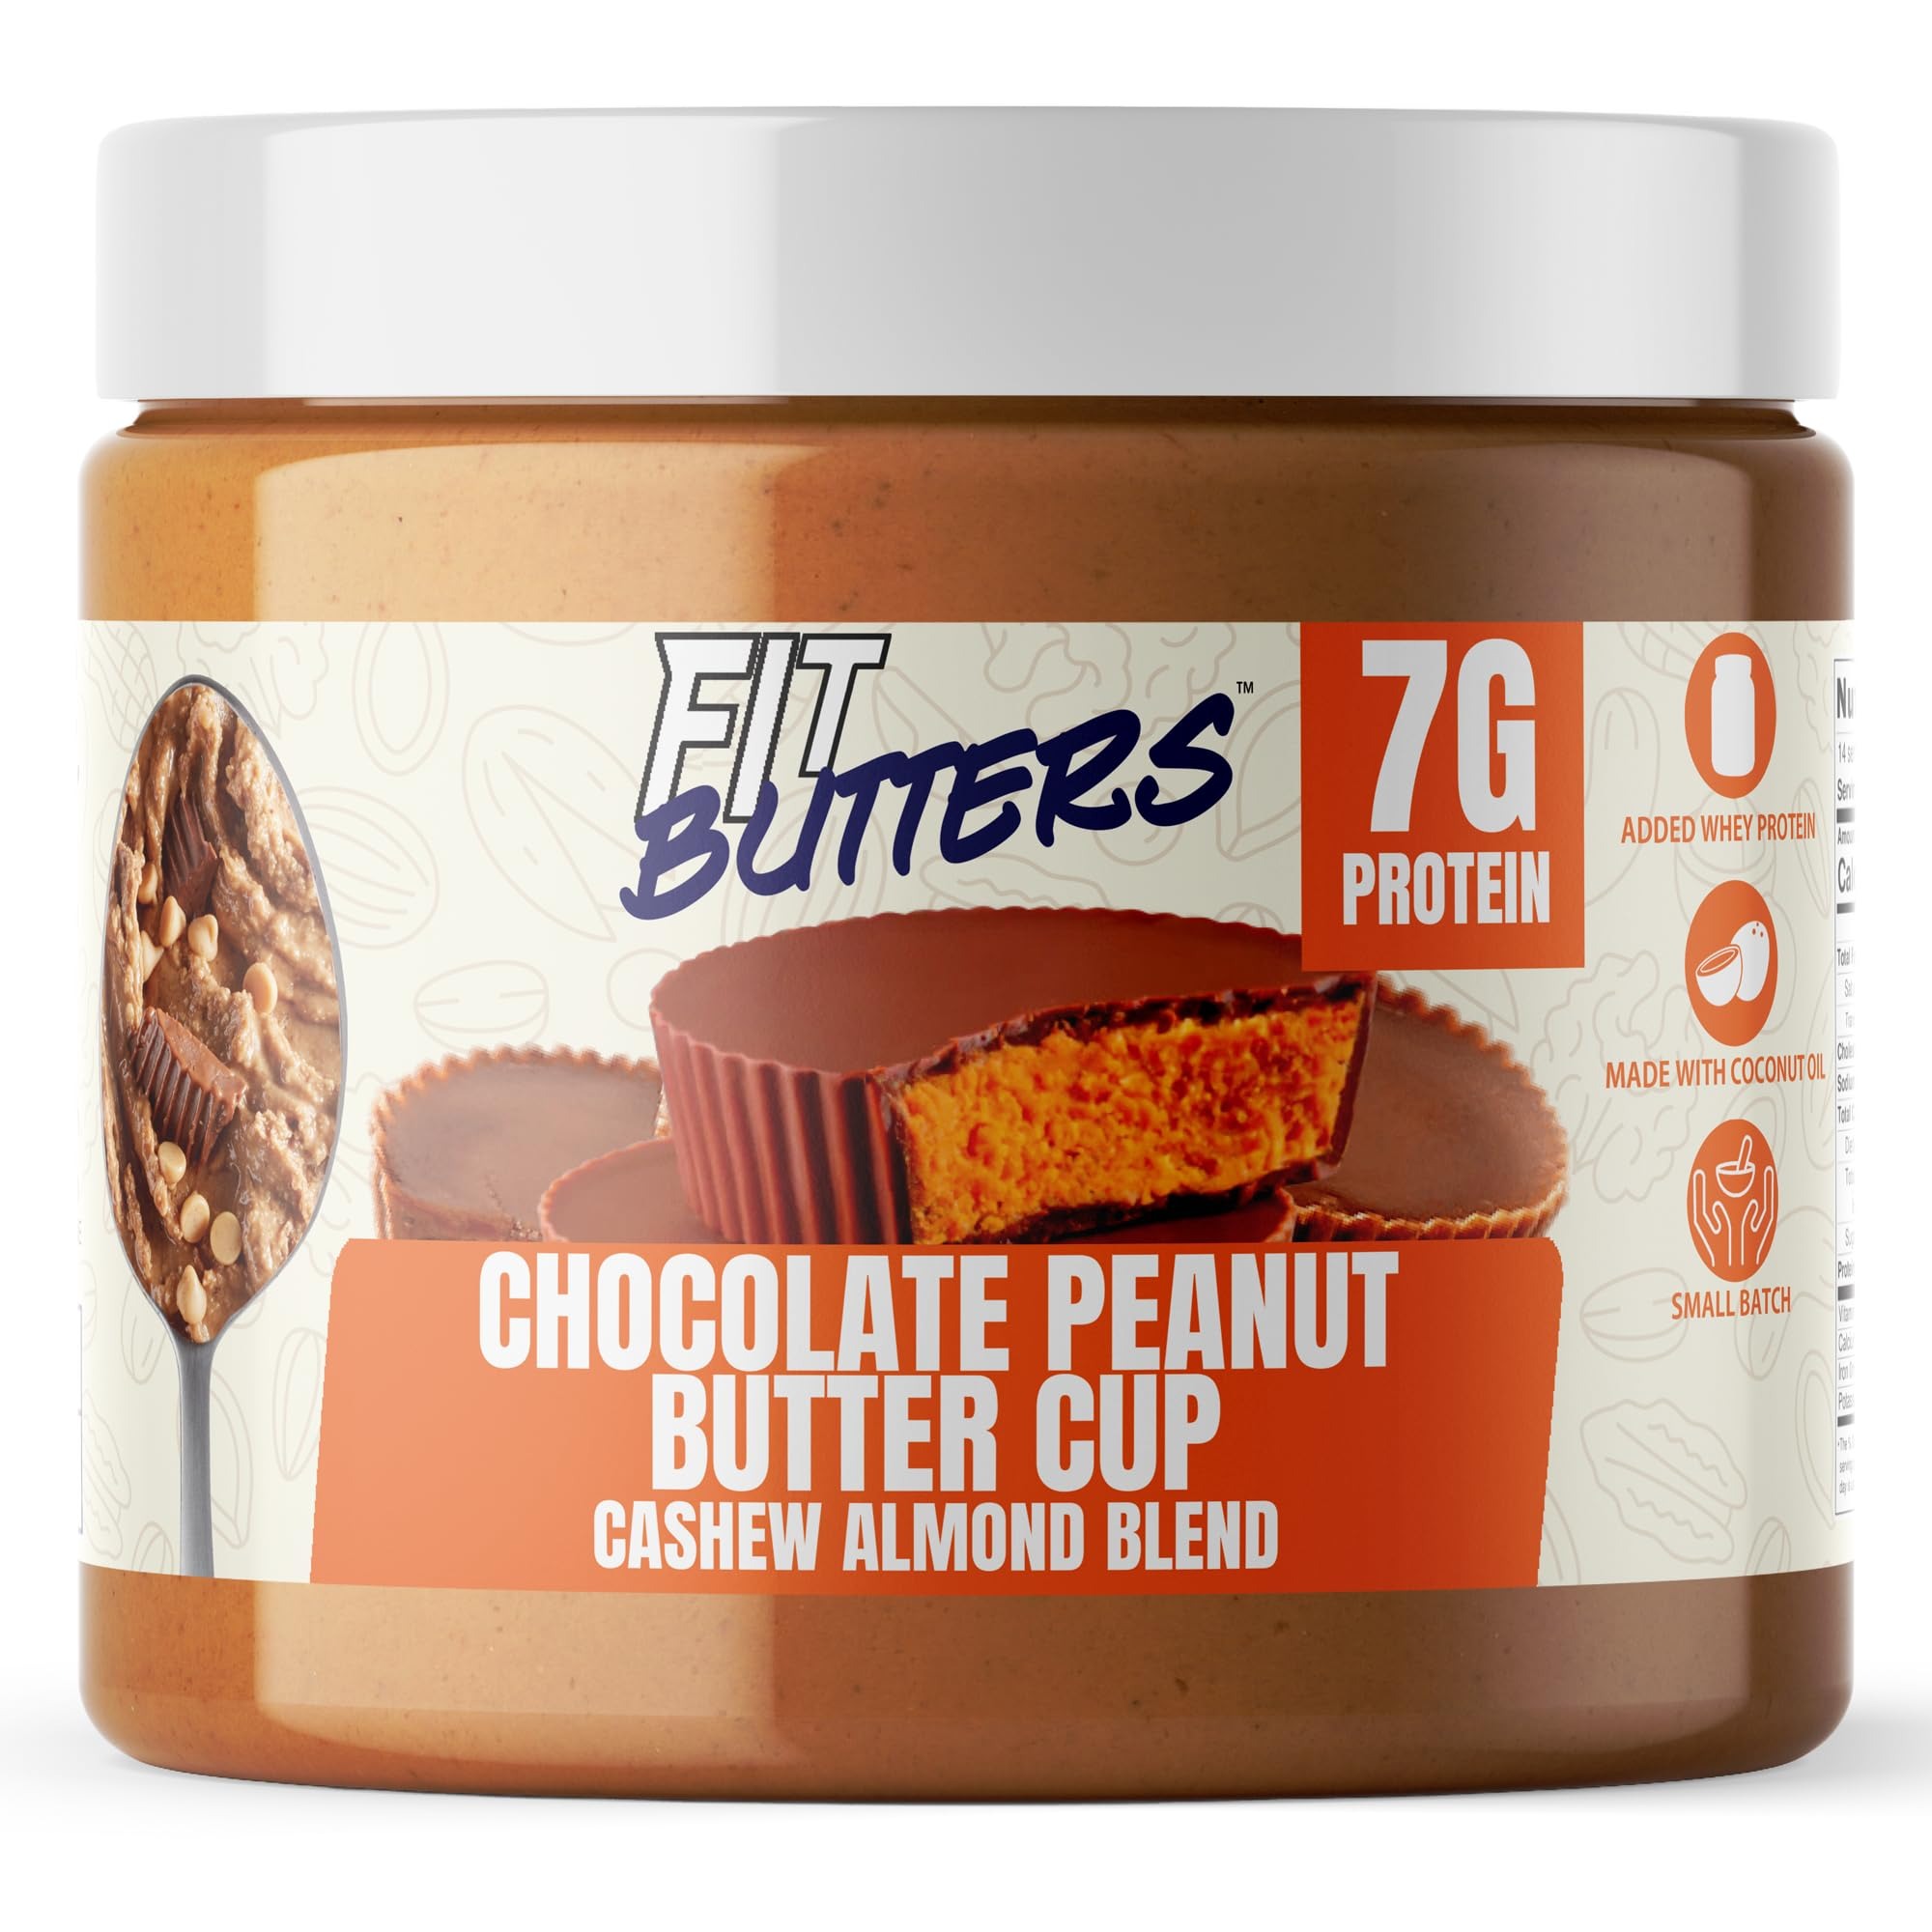
Item Name: Fit Butters Chocolate Peanut Butter Cup Cashew Almond Butter Spread, Added Protein and Coconut Oil, Low Carb, Low Sugar, Gluten Free, Complete Protein Dessert Flavored Nut Butter
Bullet Point 1: CHOCOLATE PEANUT BUTTER CUP CASHEW/ALMOND BUTTER SPREAD is heaven on earth for chocolate and nut butter lovers! We take everything you love about Reese’s (including real Reese’s) and inject it into this flavor to make you feel like you’re actually eating your favorite peanut butter cup without the unnecessary sugars and unhealthy fats. These are a favorite candy for many, why not replace it with our healthier version of chocolate peanut butter cups?
Bullet Point 2: DRY ROASTED CASHEWS & ALMONDS make for better nut butters. Unlike the "other" guys, we do not roast our nuts in oil. We dry roast them and then add coconut oil for healthy fats.
Bullet Point 3: COCONUT OIL added for healthier fats and better flavor. Coconut oil is a natural source of MCTs which are easier for the body to digest. MCTs are also known to stimulate fat burning, thyroid function and energy production. Less oil separation too!
Bullet Point 4: WHEY PROTEIN ISOLATE infused for a complete protein source and an unmatched flavor. Chocolate Peanut Butter Cup Cashew/Almond Butter uses a chocolate peanut butter cup flavored whey protein isolate to richen the flavor to remind you of what it is like to eat a Reese’s peanut butter cup just with more protein.
Bullet Point 5: REAL REESE’S PEANUT BUTTER CUPS & CHIPS added to every jar! We top every jar of Chocolate Peanut Butter Cup Cashew/Almond Butter Spread with real Reese’s Peanut Butter Cups and Chips to give you an amazing flavor and experience unmatched by any other nut butter on the planet.
Bullet Point 6: MADE IN SMALL BATCHES at 100 jars at a time. FIt Butters is a small business that is locally owned and operated in Minneapolis, MN. Our small batch process allows us to perfect each and every jar!
Bullet Point 7: PROTEIN NUT BUTTER, PROTEIN PEANUT BUTTER, PROTEIN ALMOND BUTTER, PROTEIN CASHEW BUTTER
Product Description: Chocolate Peanut Butter Cup Cashew Almond Butter takes everything you love about Reese’s (including real Reese’s) and inject it into this flavor to make you feel like you’re actually eating your favorite peanut butter cup without the unnecessary sugars and unhealthy fats.
Value: 16.0
Unit: Ounce

Price: 15.49